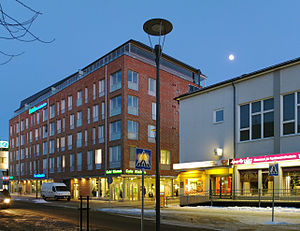
Seinäjoki
Seinäjoki er en by i det vestlige Finland, med et indbyggertal på 61.530. Byen er hovedby i landskabet Södra Österbotten. Administrativt hører kommunen og landskabet under Vest og Indre Finlands regionsforvaltning.